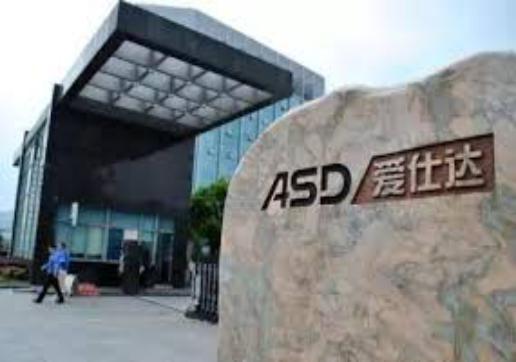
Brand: asd
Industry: Necessities